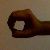
The image shows a hand gesture representing the number 0 in Indian Sign Language.